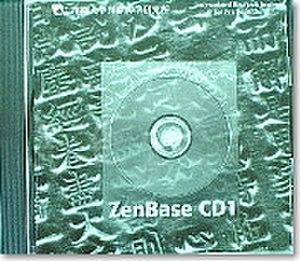
Urs App est un historien des idées, religions et philosophies qui s'intéresse particulièrement à l'histoire et aux modes d'interaction entre l'Ouest et l'Asie.